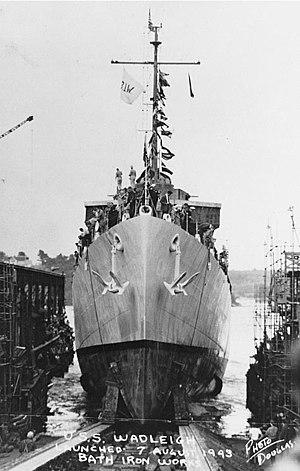
Bath Iron Works est un important chantier naval, situé au bord de la rivière Kennebec, à Bath, dans l'État du Maine, aux États-Unis.